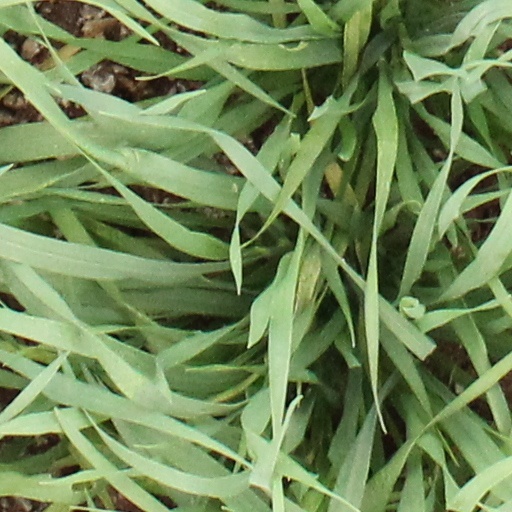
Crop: wheat